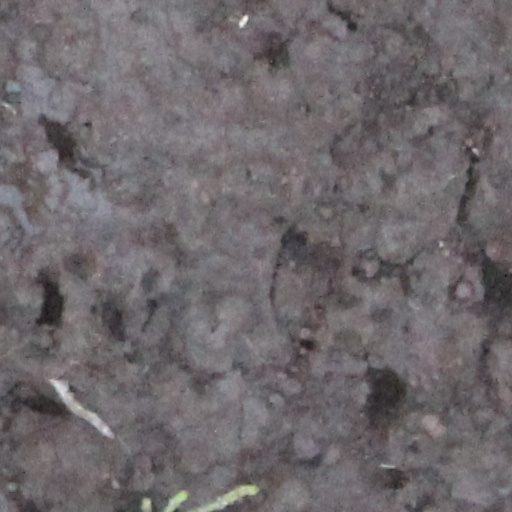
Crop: wheat